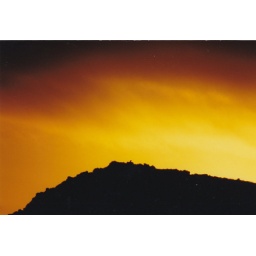
yellow sky in the morning